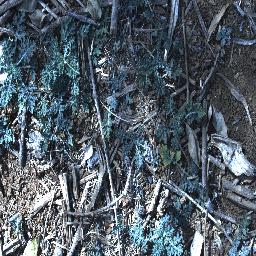
Label: parthenium